Question: Please indicate a possible affordance area of the bed that can be used for lying down
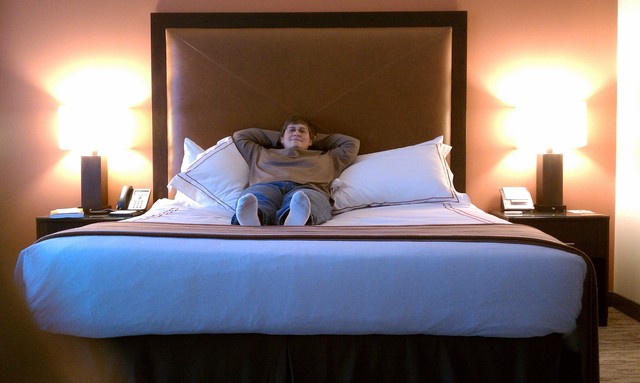
Answer: [18.18, 190.554, 584.049, 328.962]